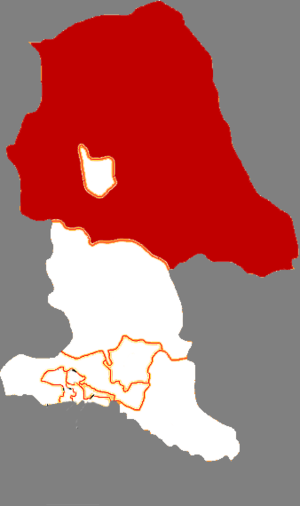
La bannière unie de Darhan Muminggan est une subdivision administrative au nord de la région autonome de Mongolie-Intérieure en Chine. Elle est placée sous la juridiction de la ville-préfecture de Baotou.